Pausias

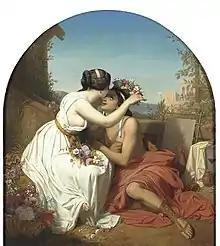
"Pausias and Glycera" by Godfried Guffens

Pausias is thought to have invented the encaustic painting method. He was proud of being able to finish a picture in just 24 hours. His most famous work was of a bull called "A Sacrifice" improved by his son Aristolaos. The Porticus Pompei at Rome contained this large painting by Pausias.